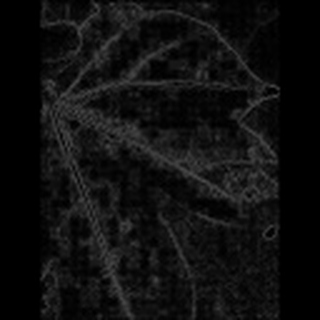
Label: cotton_bacterial_blight